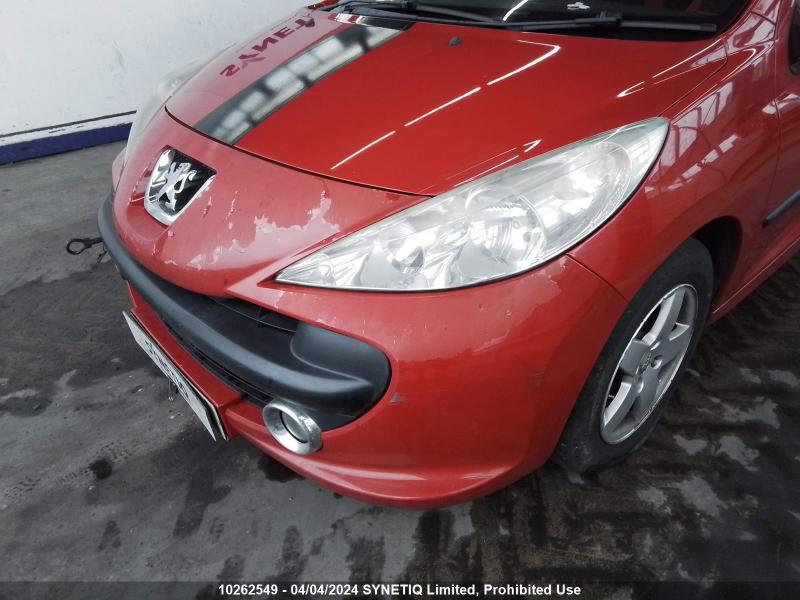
Aucun dommage détecté.
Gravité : aucun